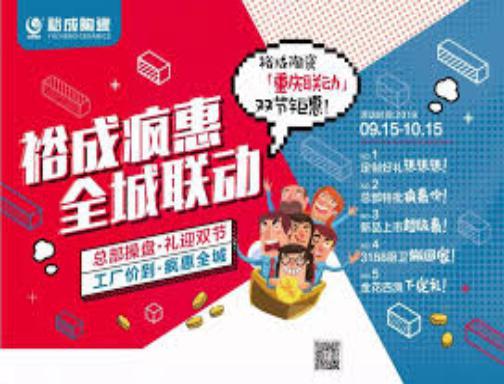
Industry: Others